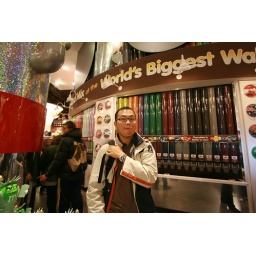
David standing in front of the world's biggest wall of M&amp;amp;Ms chocolate, in the M&amp;amp;Ms store on Times Square